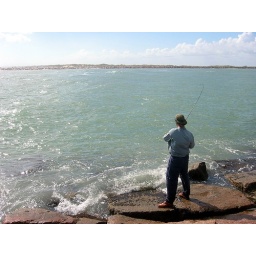
Big fish on in big water